T-72 Adra

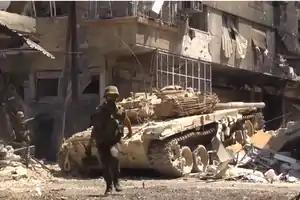
Syrian T-72AV tank in 2015. Similar tanks were upgraded to "Adra" variant.

In the late ‘70s through the early ‘90s Syria imported a number of T-72M1 tanks from the Soviet Union, as well as Czechoslovakia. These tanks were used in the 1982 Lebanon War, with moderate effectiveness, after which it was called by Hafez al-Assad, “The Best Tank in the World”. The Syrian Civil War took its toll on Syria's T-72 fleet, with many tanks being lost in intense urban combat. To try to reduce these losses, while under an arms embargo, Syria developed the 'Adra' upgrade for their T-72 tanks in the town of Adra.